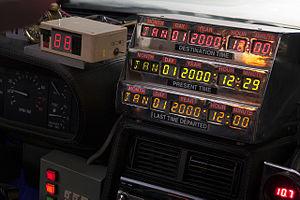
La DeLorean est une automobile de fiction, une machine à voyager dans le temps popularisée par la trilogie cinématographique Retour vers le futur.